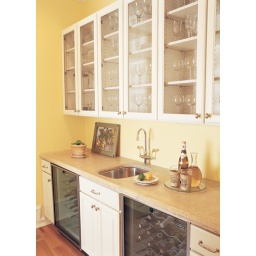
The wet bar cabinetry was created with Shelburne door style in Maple finished in Ivory Cream.